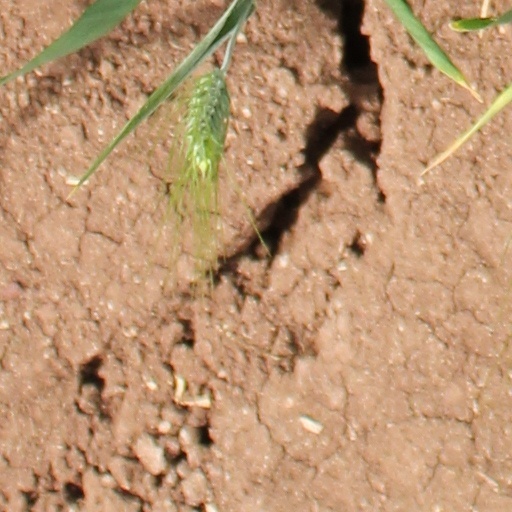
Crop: wheat